Boris Naumovich Ginsburg

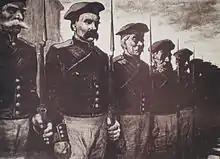
"The Poet's Destiny", 1962

Boris Ginsburg was inspired not only by the literary works of the Great Kobzar, but also by his tragic destiny. It resulted in the creation of printed lithographs reflecting the most dramatic moments from the poet's life, when he was exiled by court order to a distant military outpost and banned from writing and drawing. To some degree it was reminiscent of the events in Boris Ginsburg's own life. In the artist's private archive there is a small notebook with sketches of numerous searches for various characters from T. Shevchenko's poems. The only completed works were created for the poems "The Owl" and "The Neophyte". The illustrations to Lesya Ukrainka's poems "The Sinner" and "In the Catacombs" are imbued with the unvanquished spirit. It's no coincidence that of all her poems the artist chose the ones with main themes of strong spirit, freedom or striving to break out of slavish submission even by paying the ultimate price of one's own life. These were the last works in Boris Ginsburg artistic career.